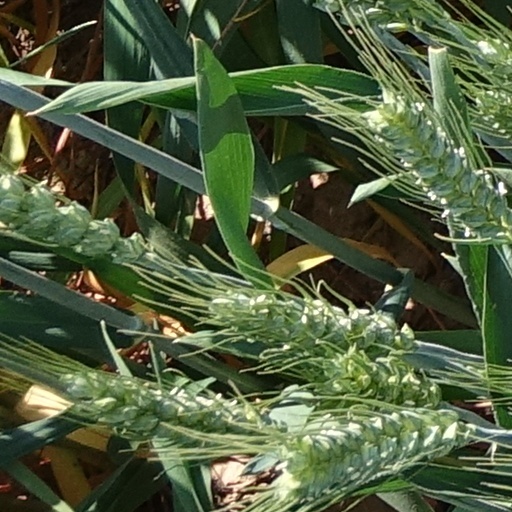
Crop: wheat